Ratnasimha

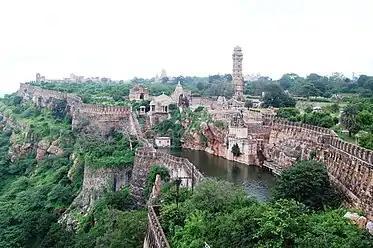
Chittor Fort was the capital of Mewar and is located in the present-day town of Chittorgarh

Ratnasimha (IAST: Ratna-Siṃha, r. c. 1302–03 CE) was a ruler of the Kingdom of Mewar in present-day Rajasthan, India. He belonged to the Rawal branch of the Guhila dynasty, which ruled from the Chitrakuta fort (modern Chittorgarh). The last ruler of this branch, he was defeated by Alauddin Khalji during the Siege of Chittorgarh in 1303 CE.